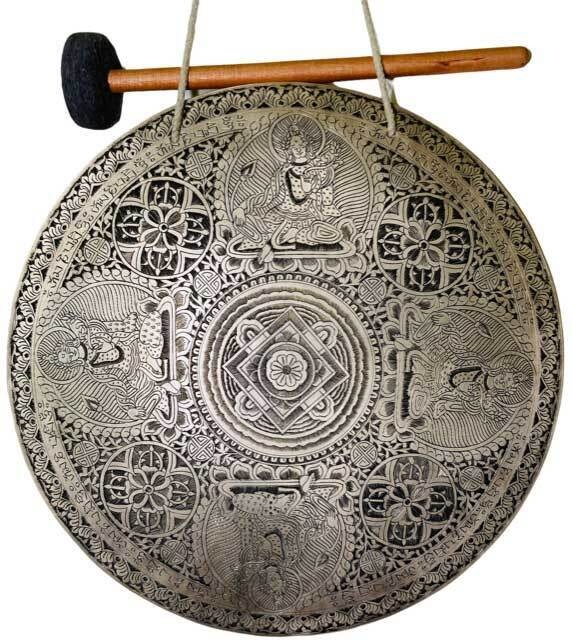
Tara Female Buddha Hand Carved 18" Gong with Mallet for Meditation Sound Healing
Beautiful hand carved gong with detailed designing that surrounds the entire front. Beautifully finished with 4 images of the female Buddha Tara. The deep sounds and vibrations that emit from each strike of the mallet, has the ability to create a relaxing, meditative experience that will wash over you and your audience. 18" Diameter Handcarved Gong with mallet.
Brand: Shopilee
Category: Arts & Entertainment > Hobbies & Creative Arts > Musical Instruments > Percussion > Gongs